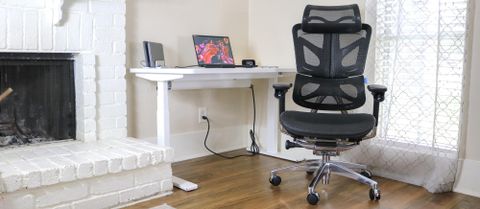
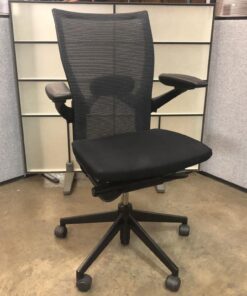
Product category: items_chair
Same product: no